Catemaco

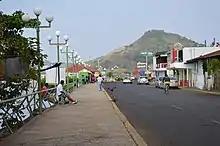
Breakwater/boardwalk along Lake Catemaco

The city of Catemaco is located in southern Veracruz, about 160 km from the port of Veracruz and 220 km from the state capital at Xalapa. It is located inland, extending 2.5 km along the shore of Lake Catemaco, a large freshwater lake, which is one of the city's main tourist attractions, along with its cuisine and its tradition of sorcery. Along the lake, the city has a 1.5 km breakwater/boardwalk, which is frequently crowded with both visitors and vendors, especially those selling charms and a local freshwater snail called tegogolo. The city's docks are located in the center of this area, classified as a fishing and tourism port by the federal government. Most of the boat traffic is for tourism, especially during vacation periods.